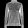
Label: Pullover